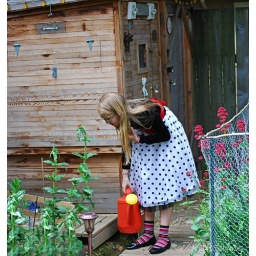
Watering her flowers by the chicken house.